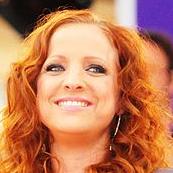
Age: 35